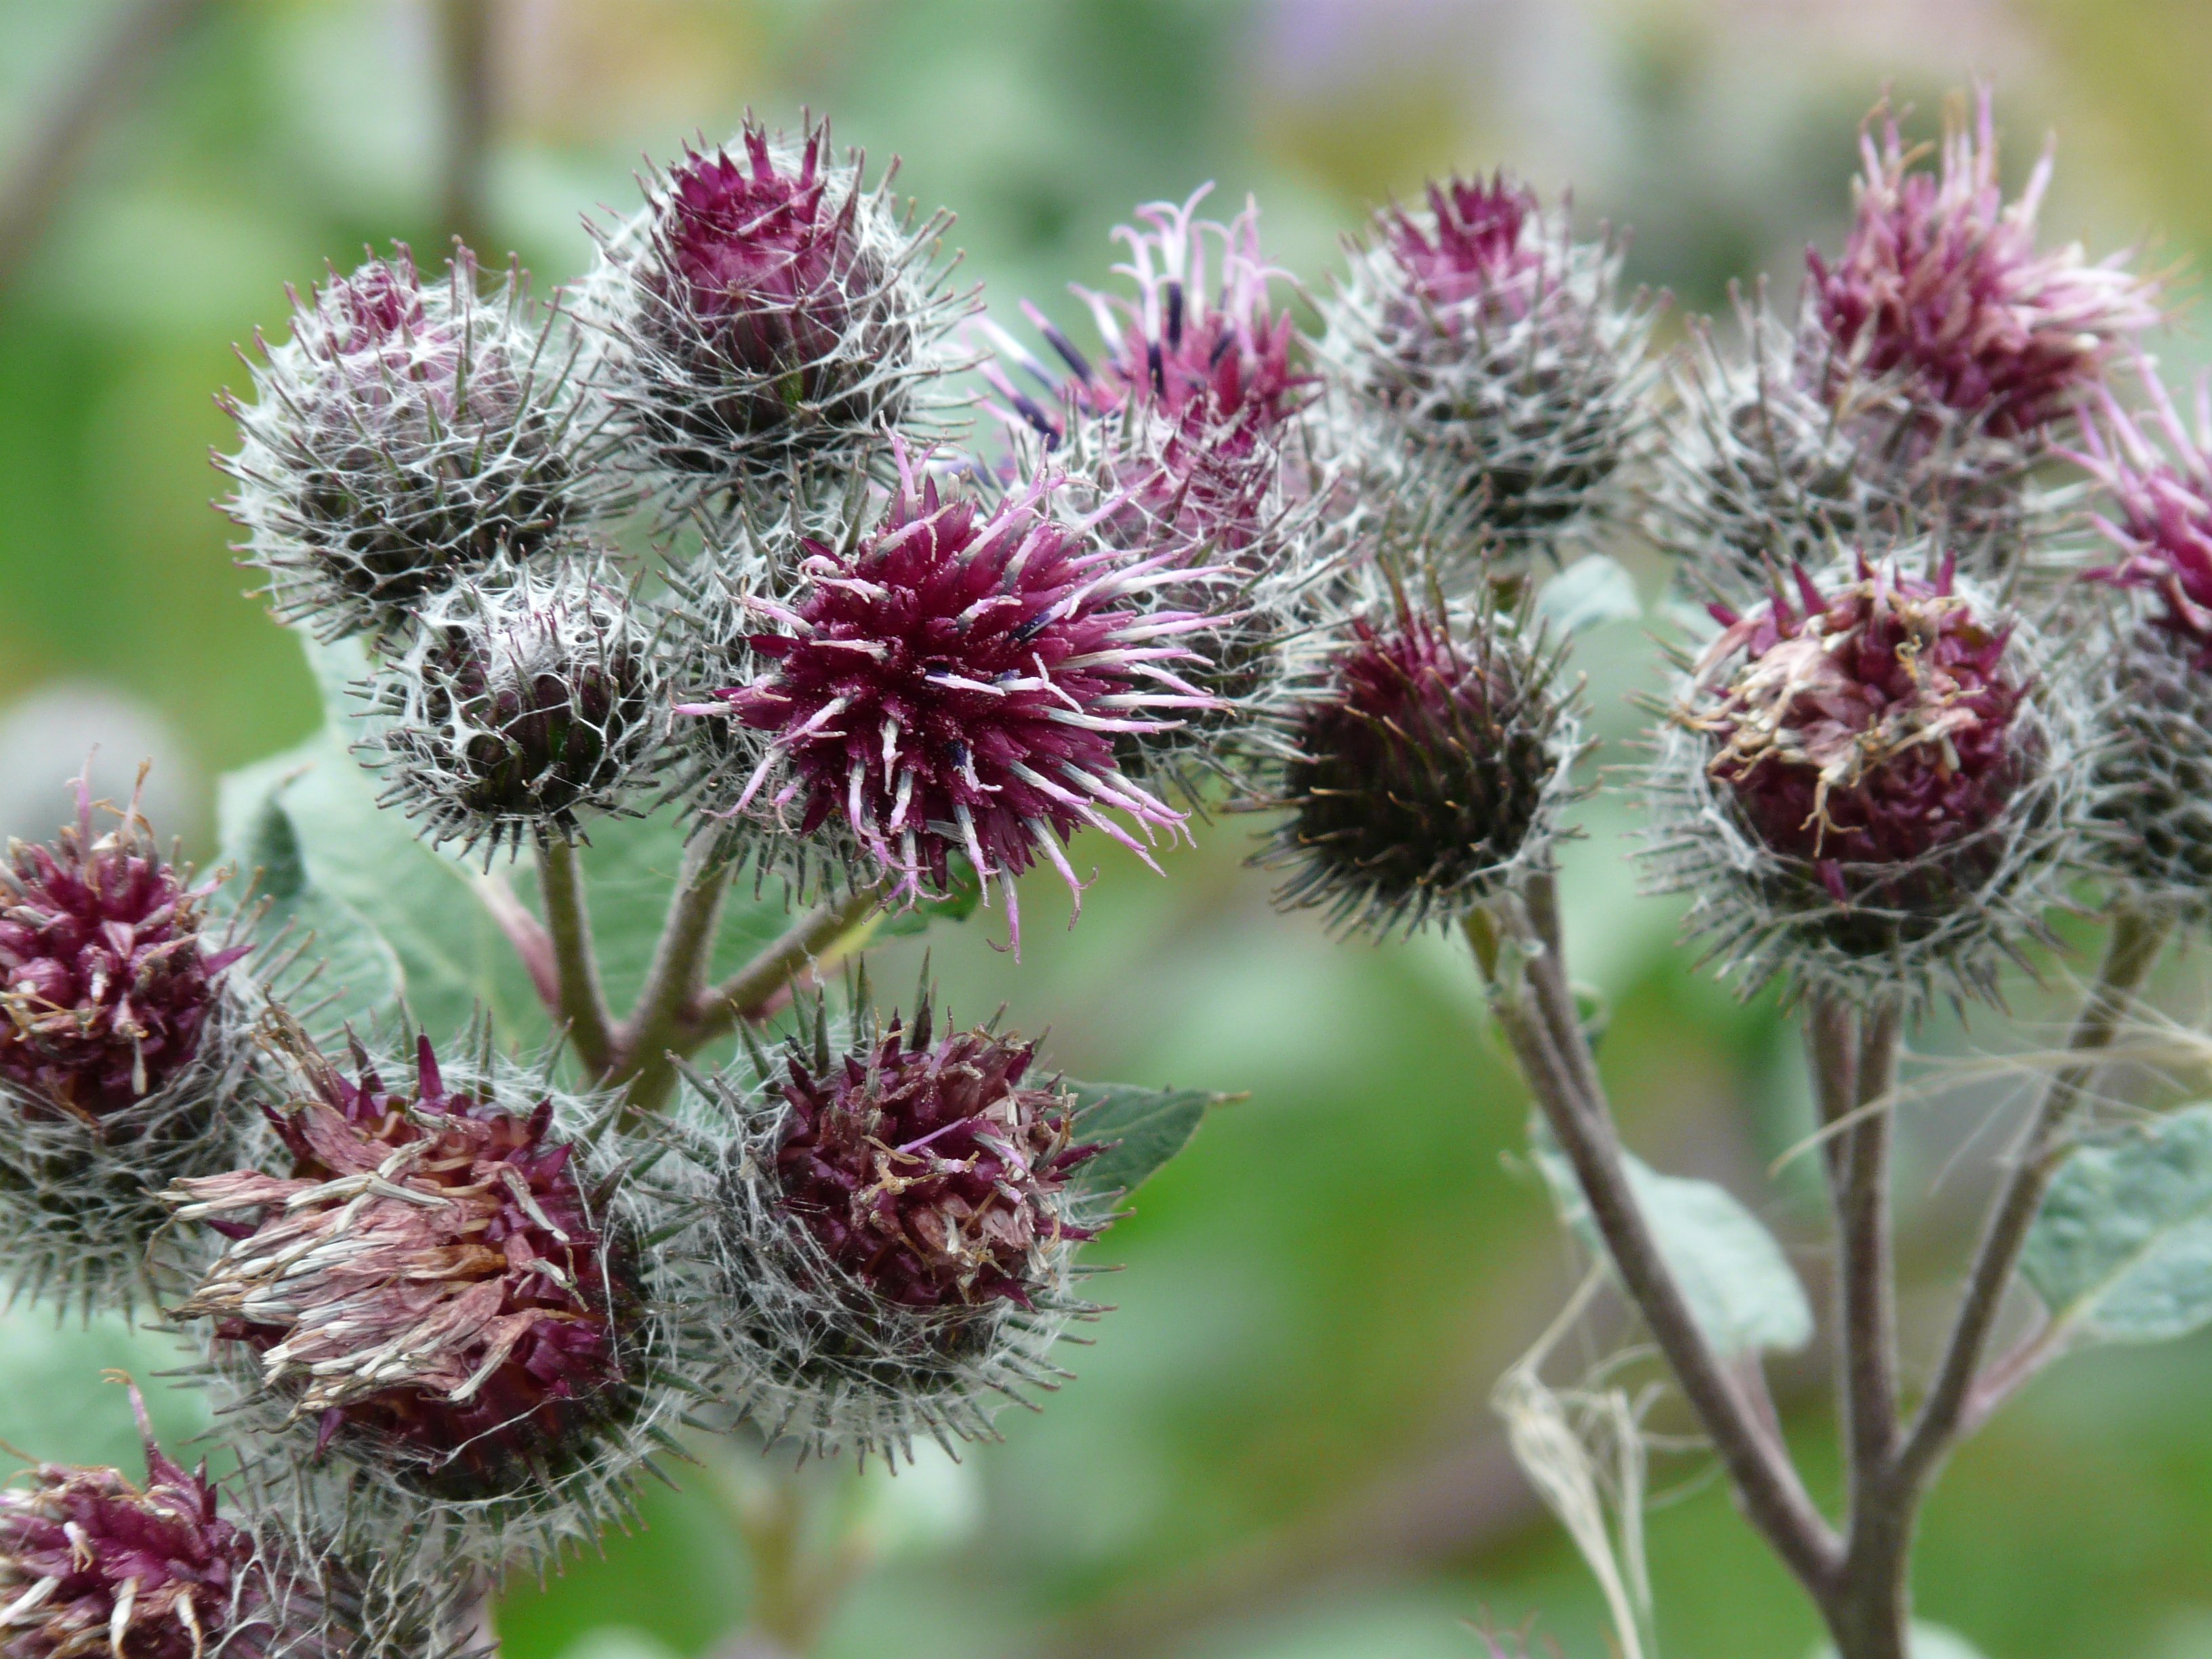
blossom, plant, flower, petal, bloom, produce, botany, flora, wildflower, hairy, thistle, macro photography, barb, burdock, woolly, flowering plant, daisy family, silybum, arctium tomentosum, wanted to head cats, plant stem, land plant, thorns spines and prickles, artichoke thistle, felt cats